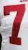
Number: 7